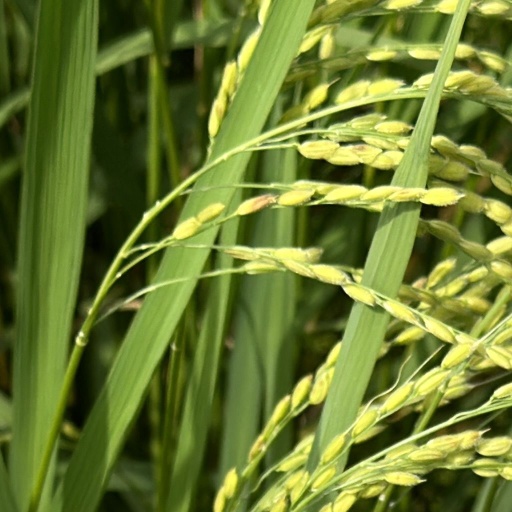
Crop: rice